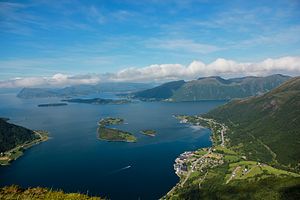
Ørstafjorden
Raudøya som markerer indløbet til Ørstafjorden. Rjånes til højre og Steinnes til venstre
Ørstafjorden er en arm af Vartdalsfjorden i Ørsta i Møre og Romsdal fylke i Norge. Den er 10 kilometer lang og går fra Raudøya og ind til fjordbunden ved byen Ørsta.